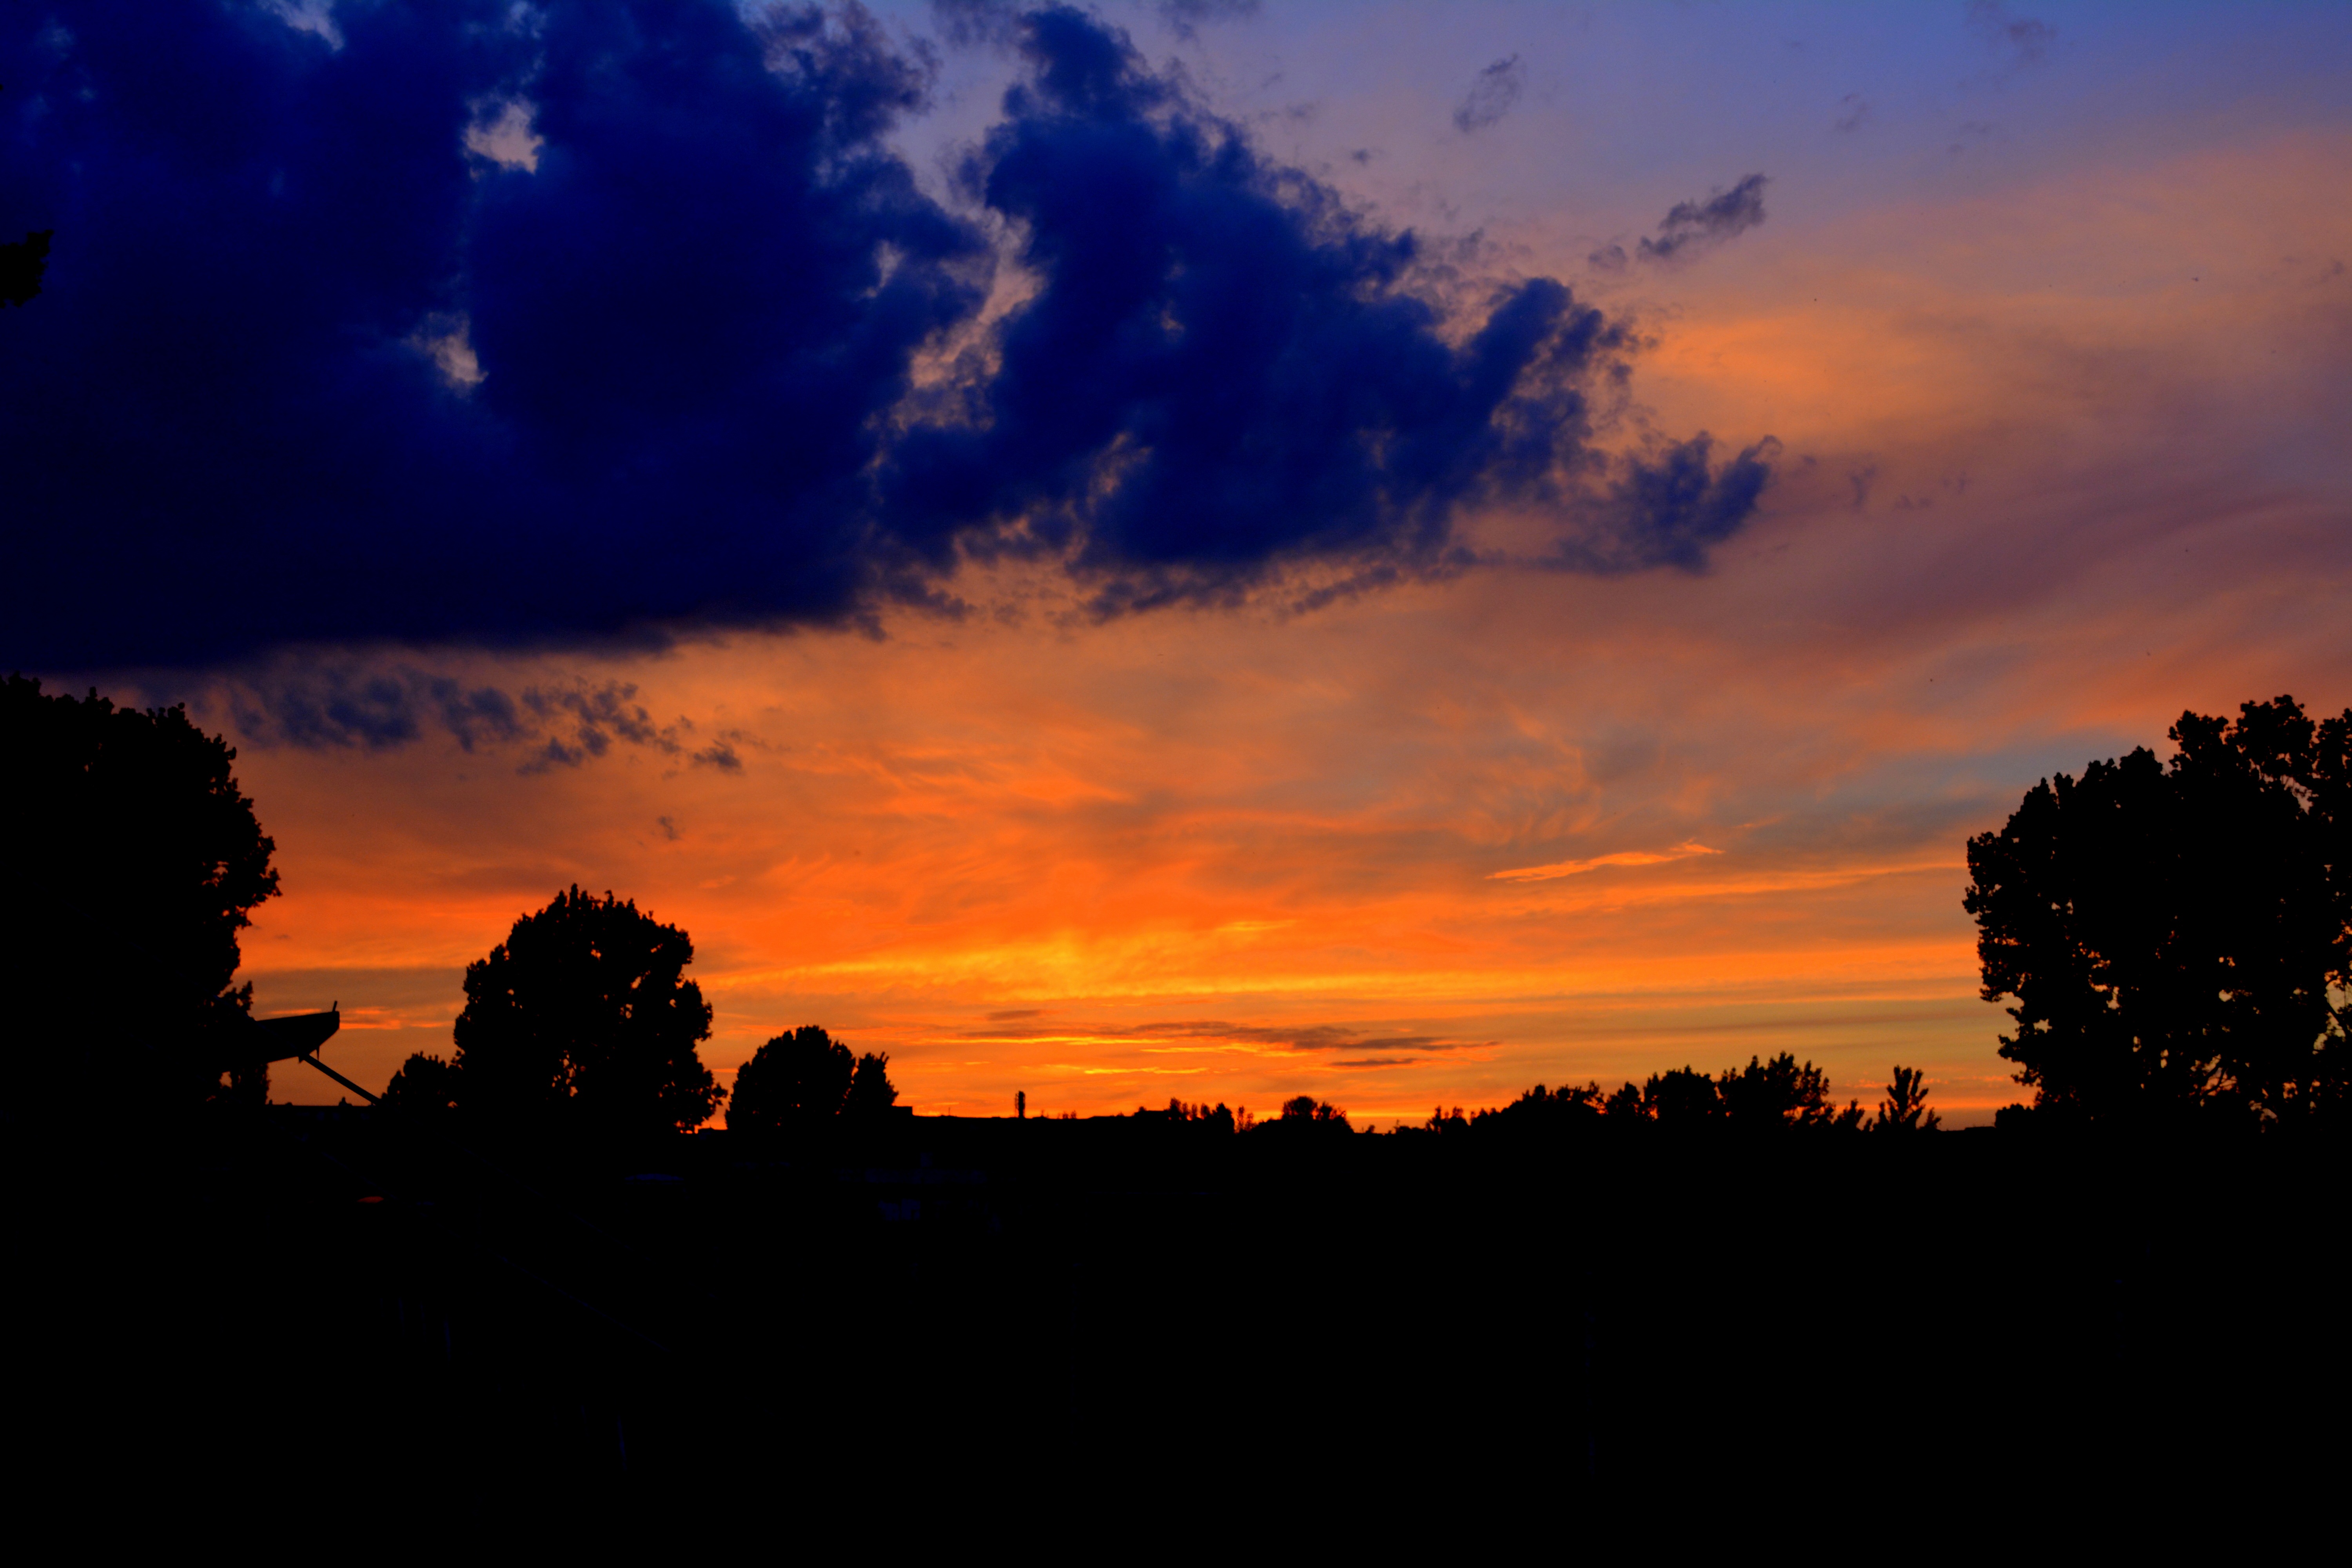
tree, horizon, cloud, sky, sunrise, sunset, night, sunlight, morning, dawn, atmosphere, dusk, evening, storm, afterglow, red sky at morning